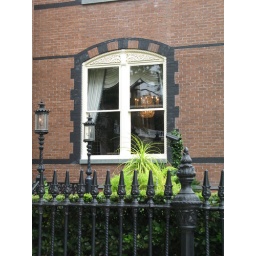
Even the windows on the houses in Charleston are nice